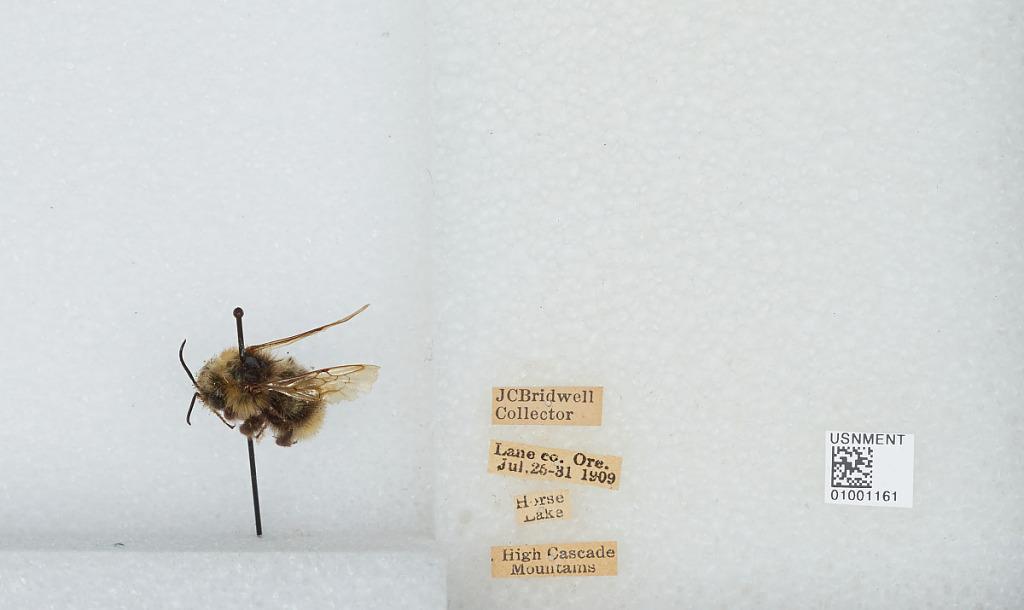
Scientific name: Bombus (Fervidobombus) fervidus fervidus (Fabricius)
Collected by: J. Bridwell
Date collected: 1909-7-26
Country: United States
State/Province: Oregon
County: Lane
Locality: Horse Lake, High Cascade Mountains
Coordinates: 44.0003, -121.873